Cadet station

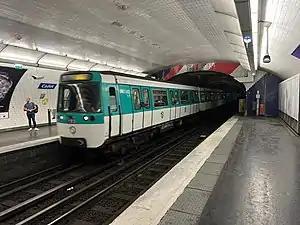
MF 77 at Cadet

Cadet is a station on Line 7 of the Paris Métro. It is named after rue Cadet, itself named after M. Cadet de Chambine, owner of much of the land through which the street passes. The street was called rue de la Voirie before being renamed.